Battle of Taipale

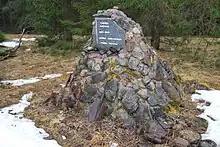
Memorial near Solovyovo (Taipale)

The Battle of Taipale began on 6 December, started when the Soviet 49th and 150th Rifle Divisions of the 7th Army tried to cross the Taipale River at three locations.